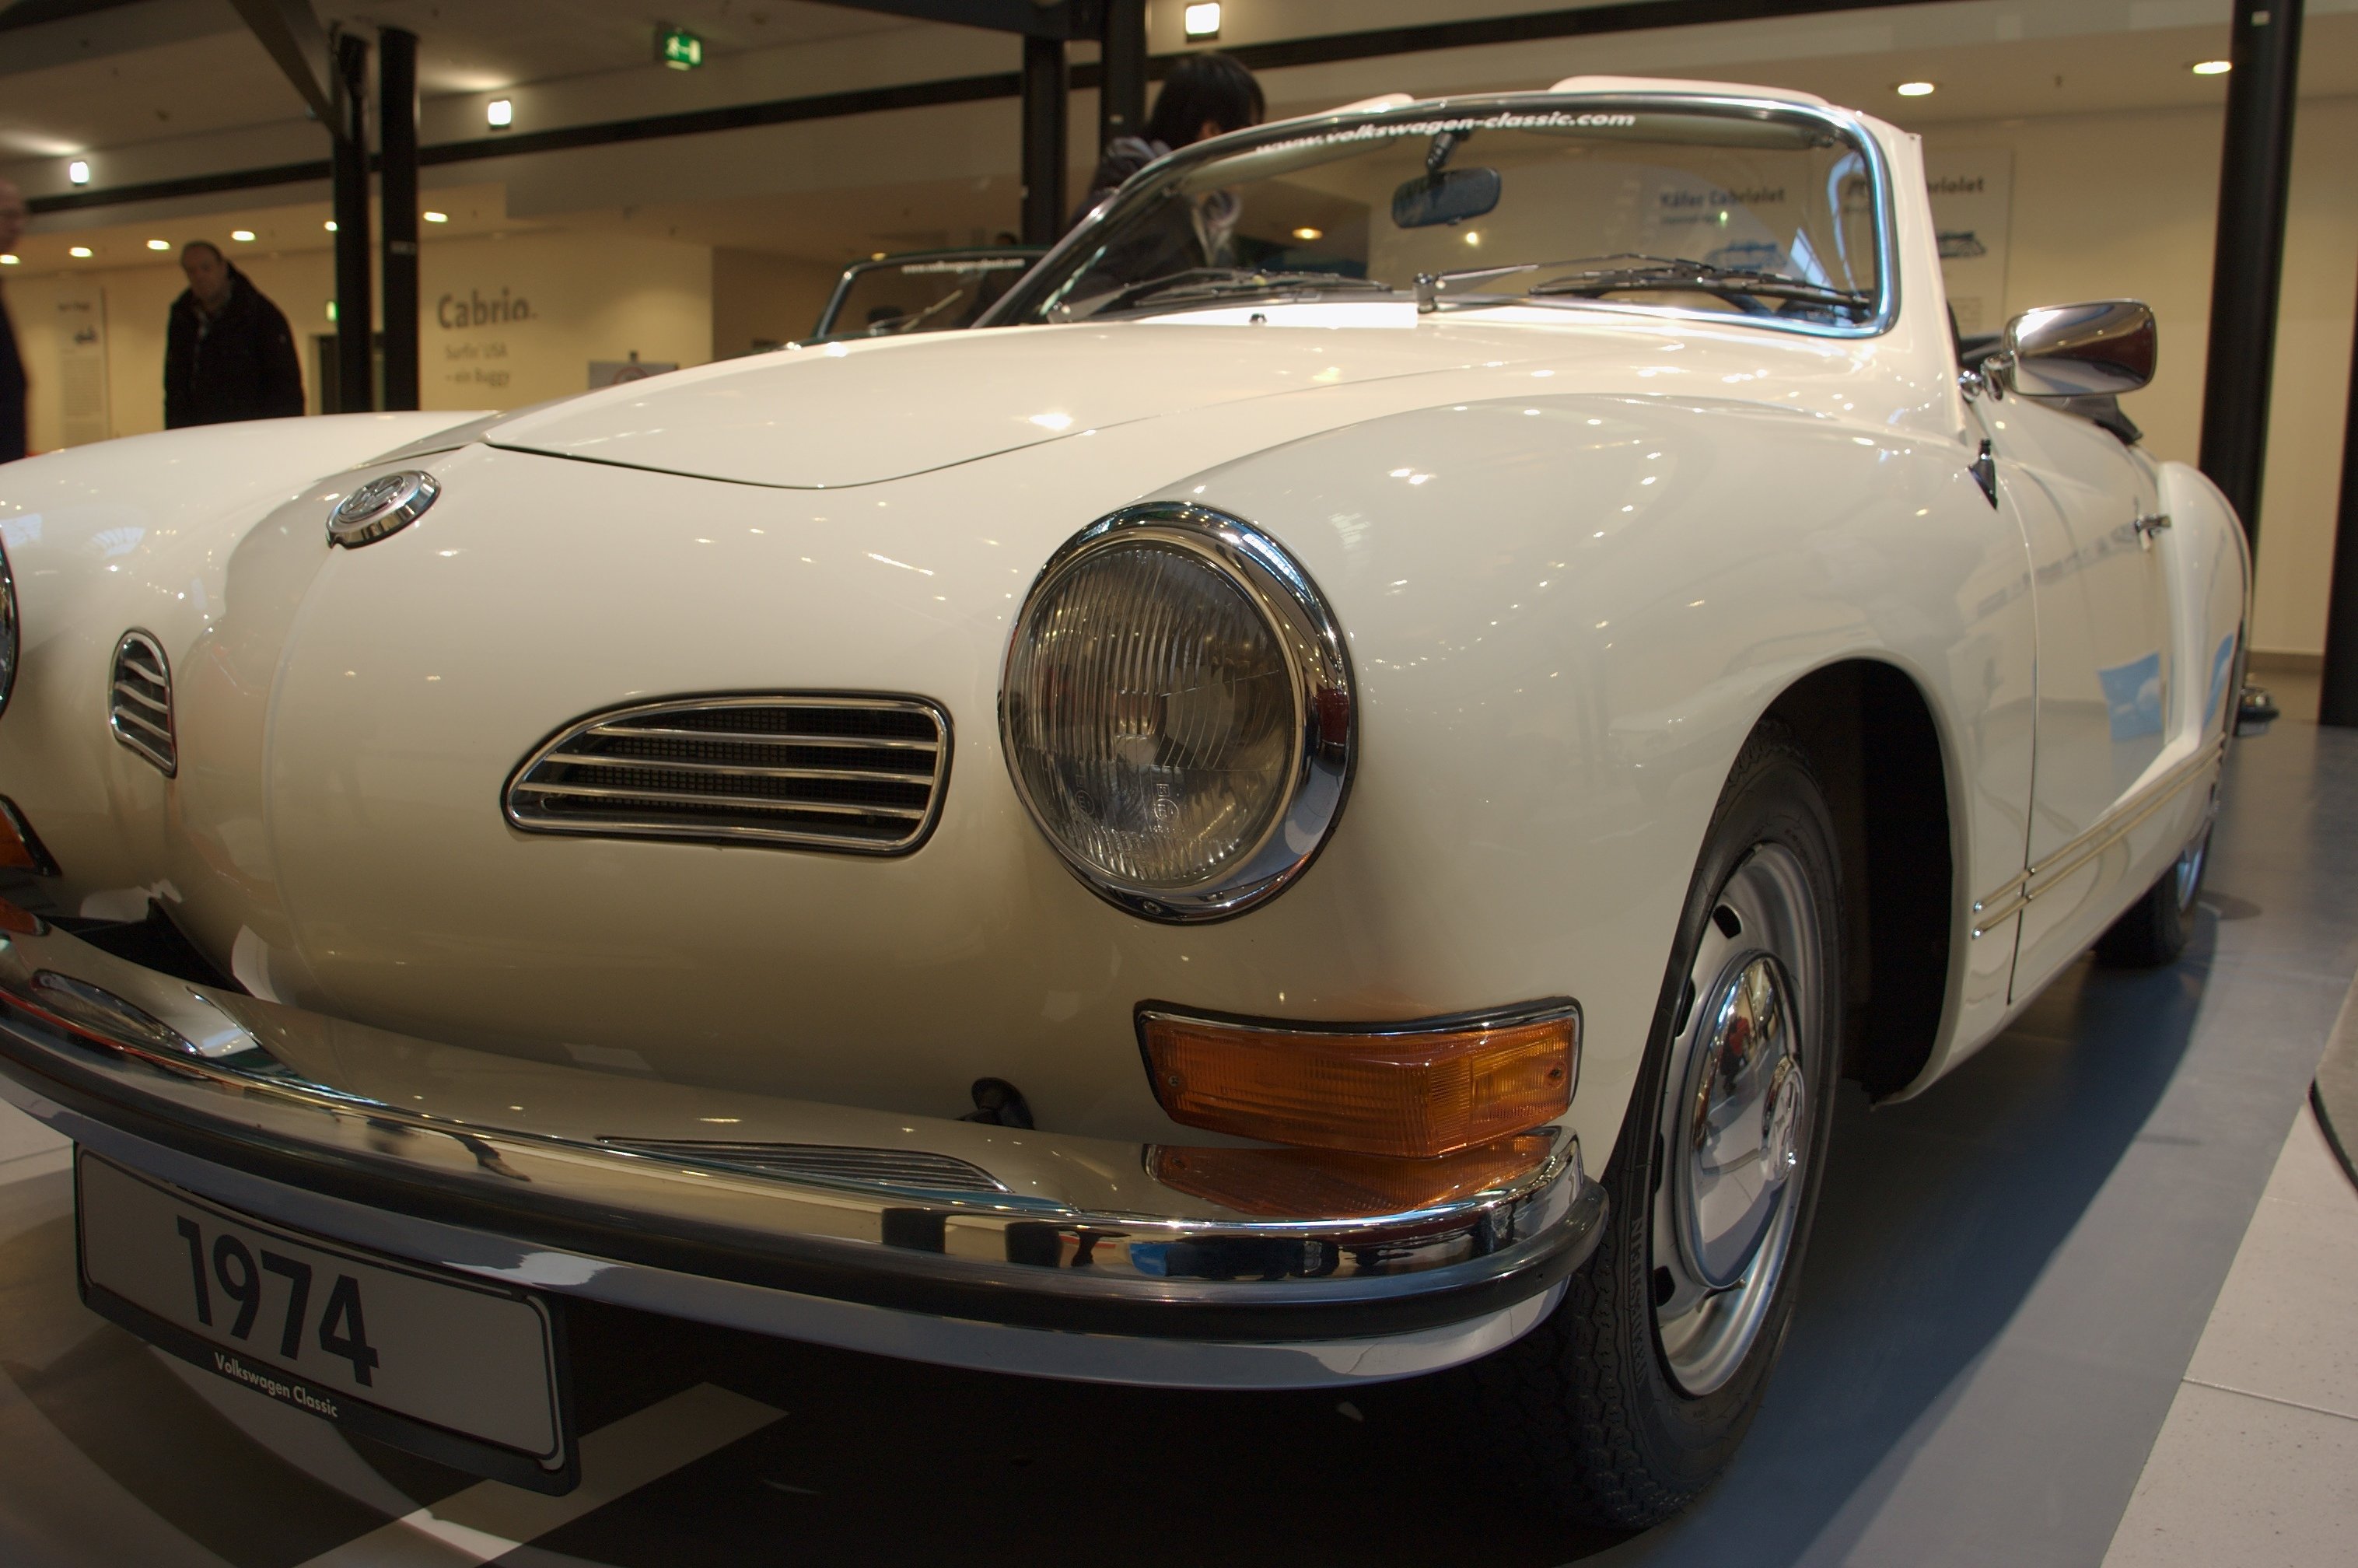
car, vw, volkswagen, vehicle, classic car, sports car, 2012, rawtherapee, germany, deutschland, berlin, pentax, classic, convertible, porsche, 20mm, lenstagged, steffenzahn, k100d, justpentax, berlinmitte, iamflickr, cosina, voigtlander, skopar, colorskopar, cv20, colorskopar20mmf35slii, 20mmf35slii, voigtlander20mm, cv2035, skopar20mmf35, cosinavoigtl nder, cosinavoigtl ndercolorskopar20mmf35, voigtl nder20mmf35colorskoparslii, voigtl nder20mmf35, ghia, karmann, antique car, land vehicle, automobile make, automotive exterior, compact car, automotive design, subcompact car